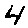
Label: 4